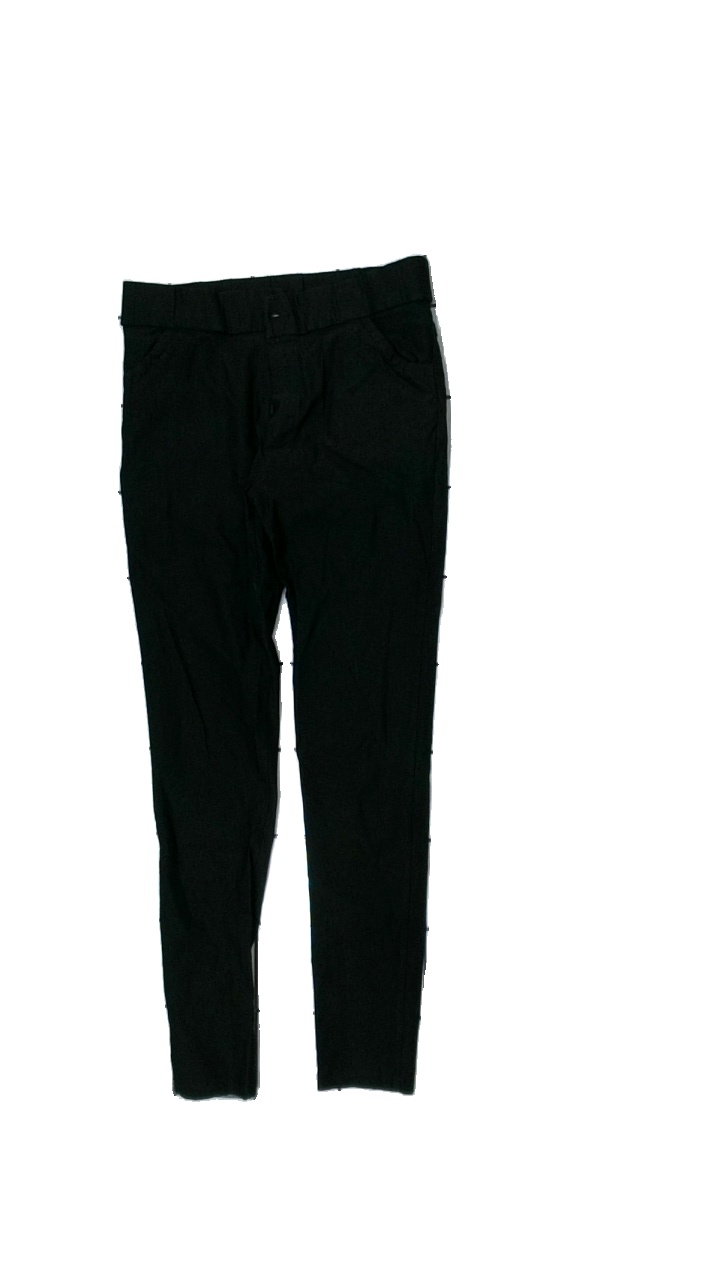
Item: Jeans (Men)
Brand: Bamlie
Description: svarta jeans
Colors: Black
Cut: Tight
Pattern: Logo print
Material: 53% nylon 47% bomull
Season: All
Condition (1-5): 2
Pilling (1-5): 5
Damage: lösa trådar
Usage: Export
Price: <50